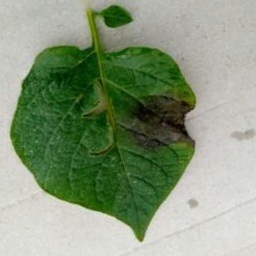
Etiqueta: Late Blight